Italy national rugby union team

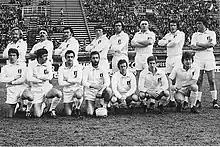
Lineup of the Italy national rugby union team vs France, 1975

World War II meant a hiatus for Italian rugby union, as it did in other rugby-playing nations. Post-war, there was a desire to return to normal and Italian rugby union entered a new dimension thanks to the help of Allied troops in Italy.